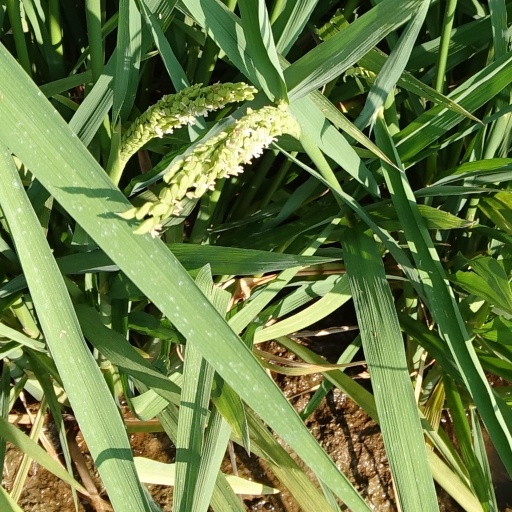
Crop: rice